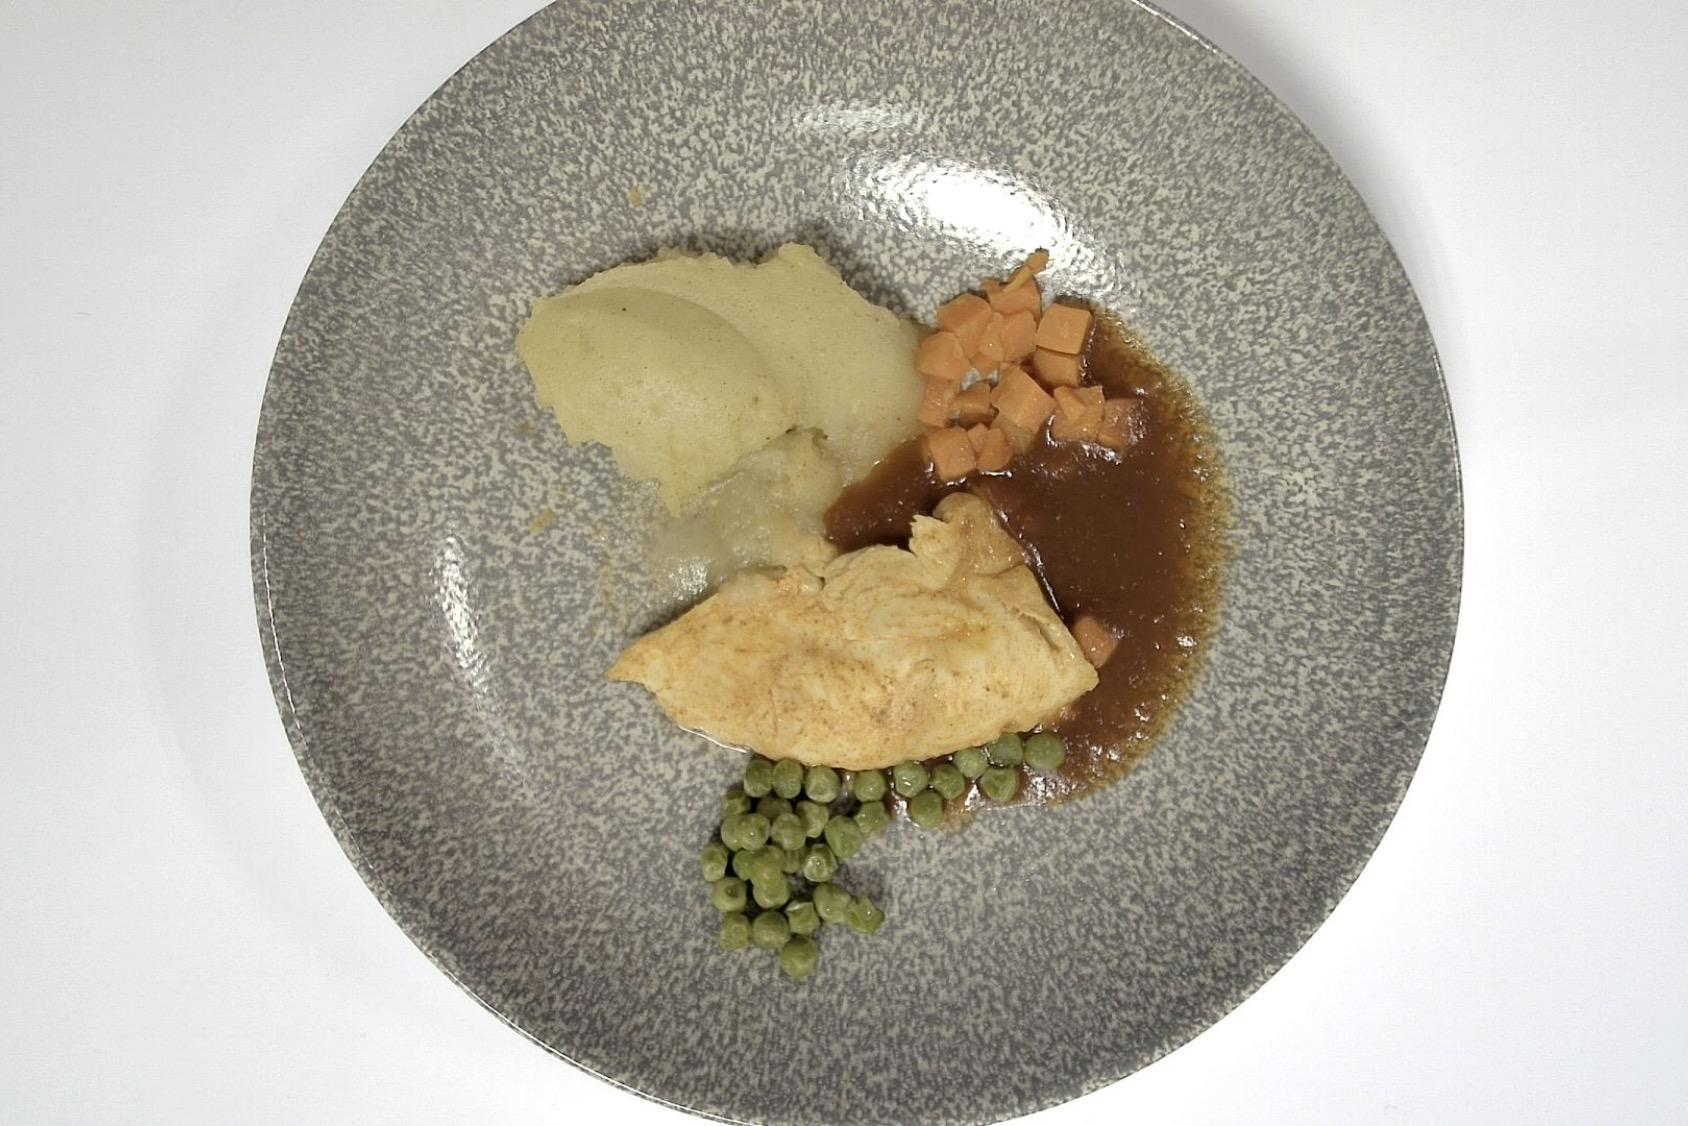
Gericht: Hähnchenbrustfilet mit Erbsen und Möhren, Kartoffelpüree und Bratenjus
Portionsgröße: Normale Portion
Zutaten: Kartoffelpüree , Erbsen, Möhre, Bratenjus, Hähnchen
Gewicht vorher: 341 g
Kalorien vorher: 315,250 kcal
Gewicht nachher: 197 g
Kalorien nachher: 182,124 kcal